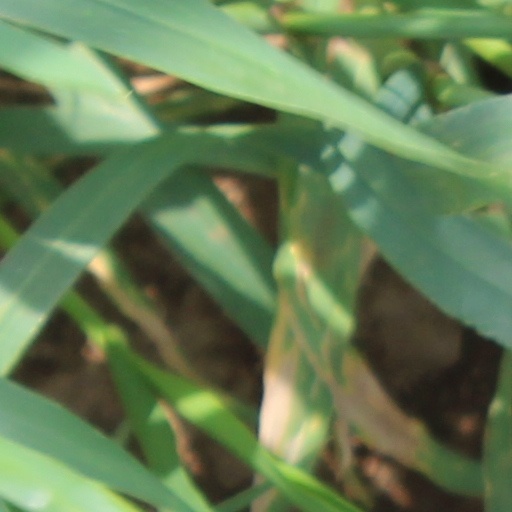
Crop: wheat